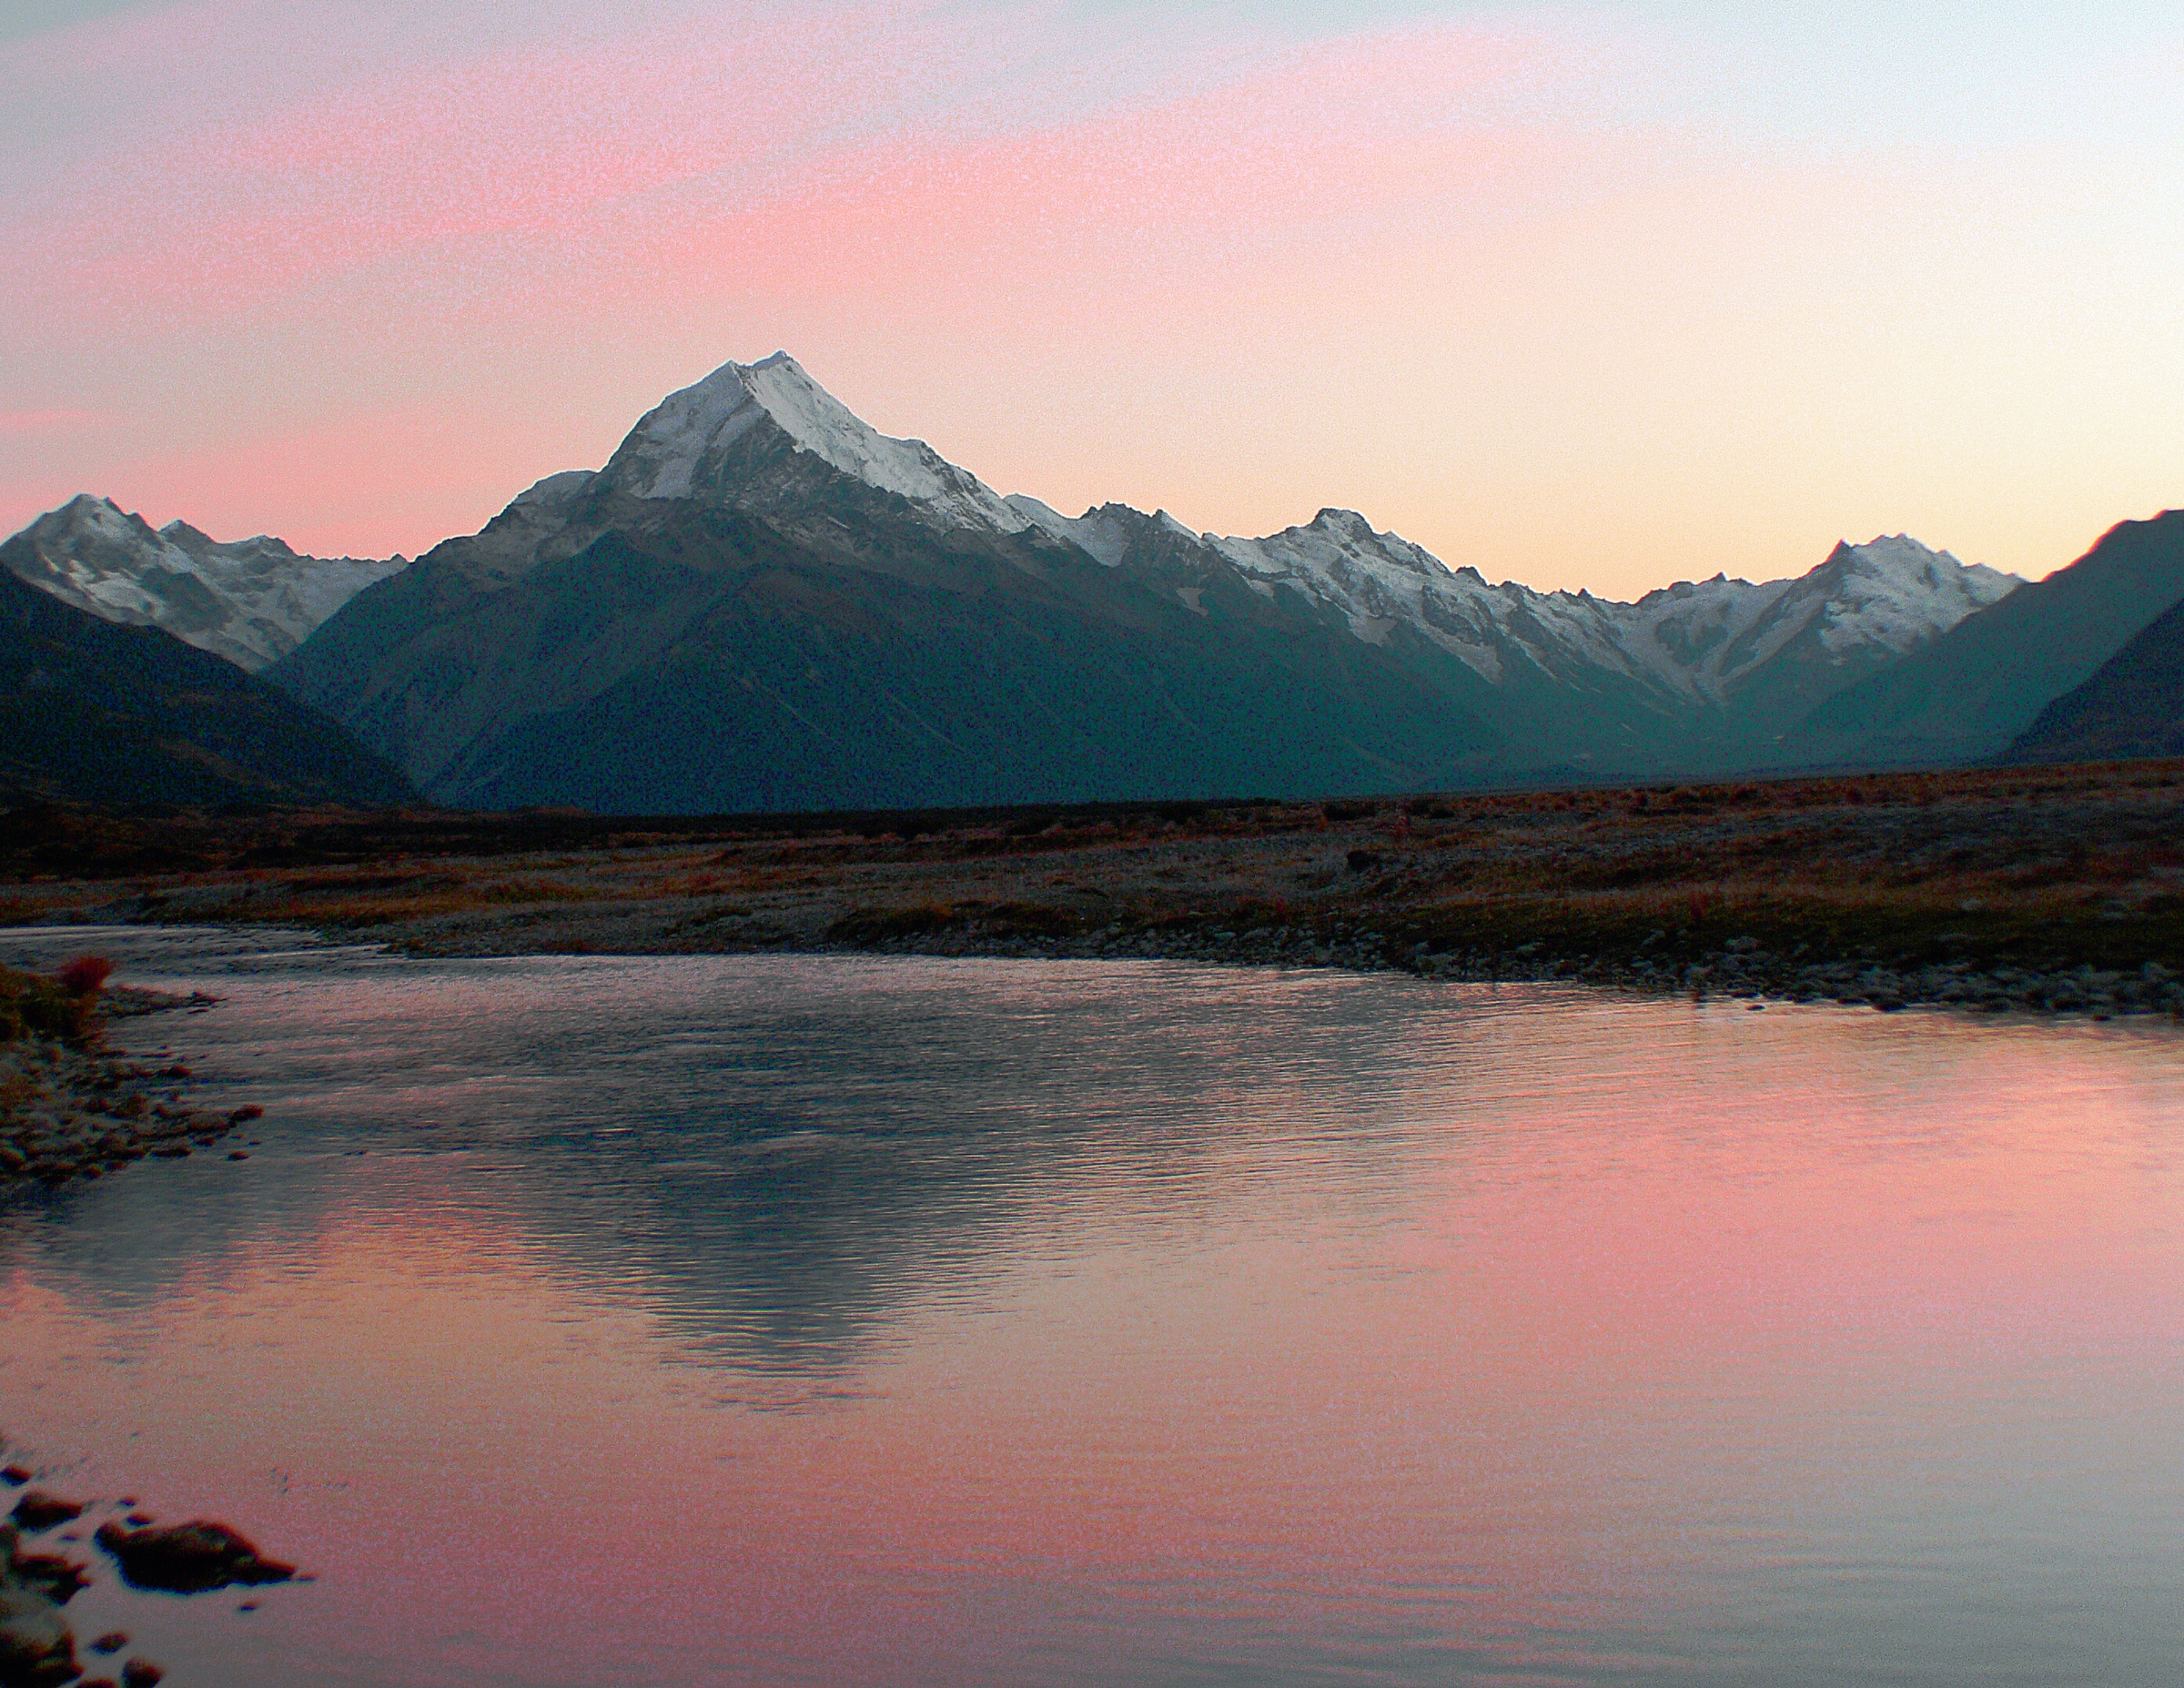
landscape, nature, wilderness, mountain, cloud, sunrise, sunset, morning, hill, lake, dawn, mountain range, dusk, evening, reflection, reservoir, mtcook, loch, atmospheric phenomenon, mountainous landforms